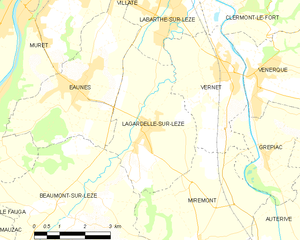
Lagardelle-sur-Lèze est une commune française située dans le département de la Haute-Garonne en région Occitanie.